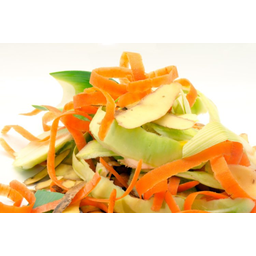
Label: trash